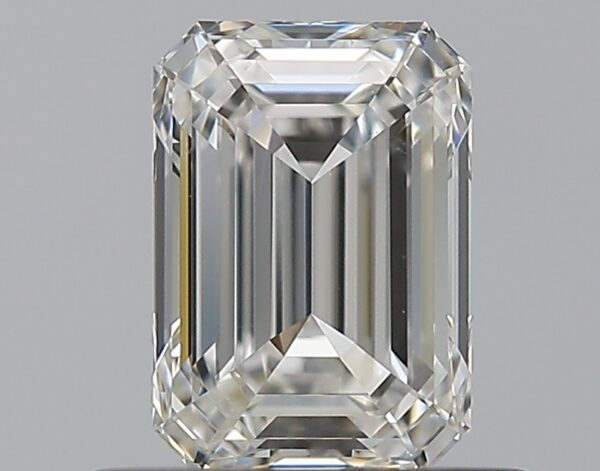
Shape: emerald
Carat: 0.7
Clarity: VS1
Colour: G
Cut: EX
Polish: EX
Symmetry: VG
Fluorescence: N
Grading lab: GIA
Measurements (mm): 5.91 x 4.13 x 2.84